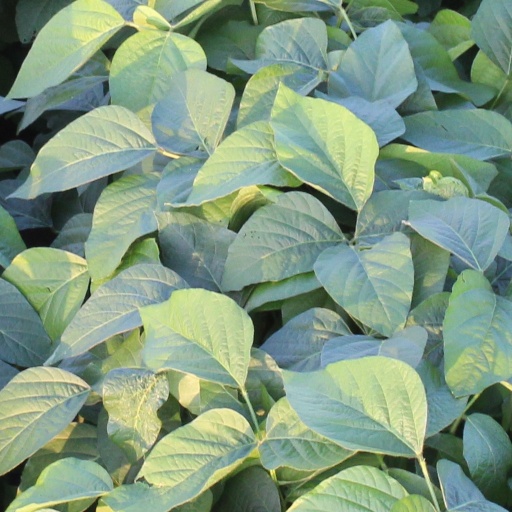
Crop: soybean